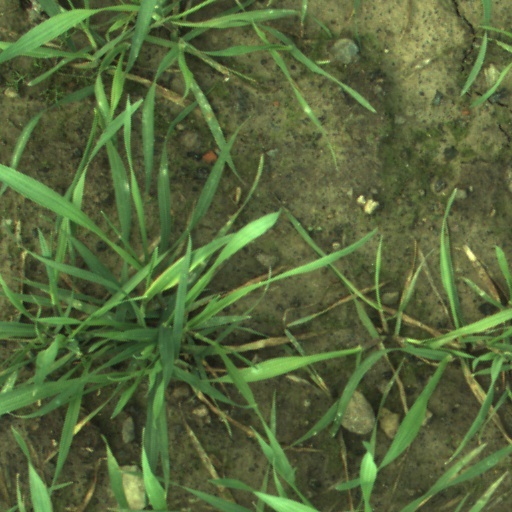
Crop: wheat